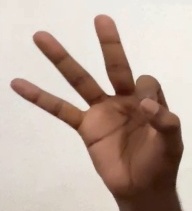
ASL sign: 9